Chilworth Manor, Surrey

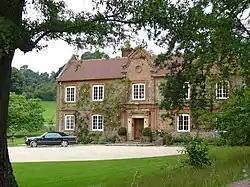

Chilworth Manor is a historic country house located midway between Chilworth, Surrey and St Martha's Hill to the north. The manor is grade II listed by Historic England.